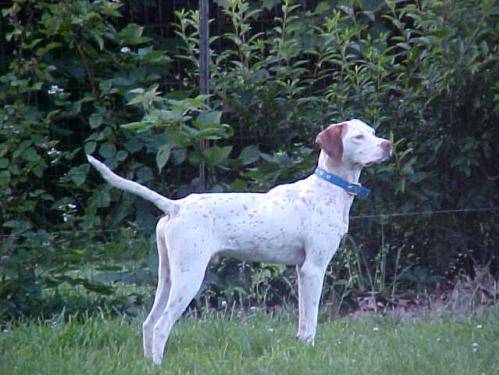
Label: dog